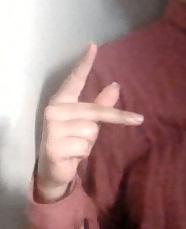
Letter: dha